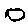
Label: 0